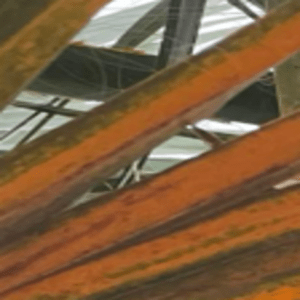
Label: Manganese Deficiency